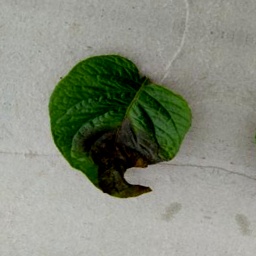
Etiqueta: Late Blight